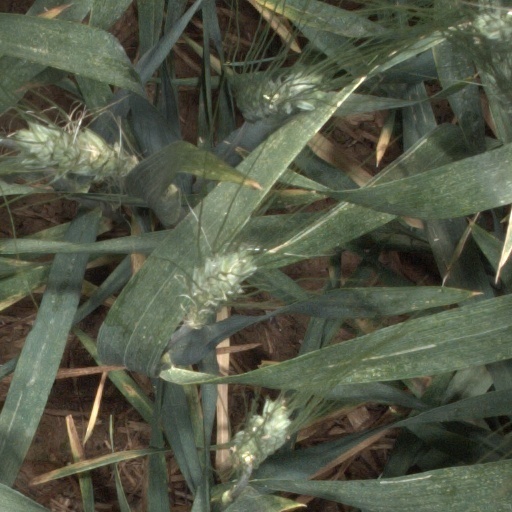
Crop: wheat